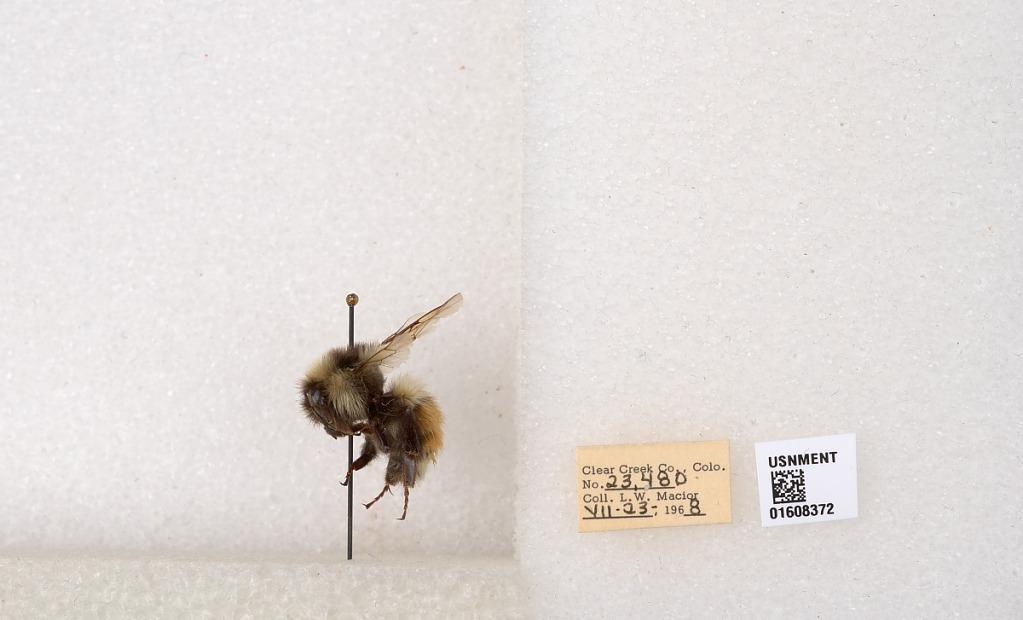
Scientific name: Bombus (Pyrobombus) sylvicola Kirby
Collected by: L. Macior
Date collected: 1968-7-23
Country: United States
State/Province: Colorado
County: Clear Creek
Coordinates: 39.6891, -105.644